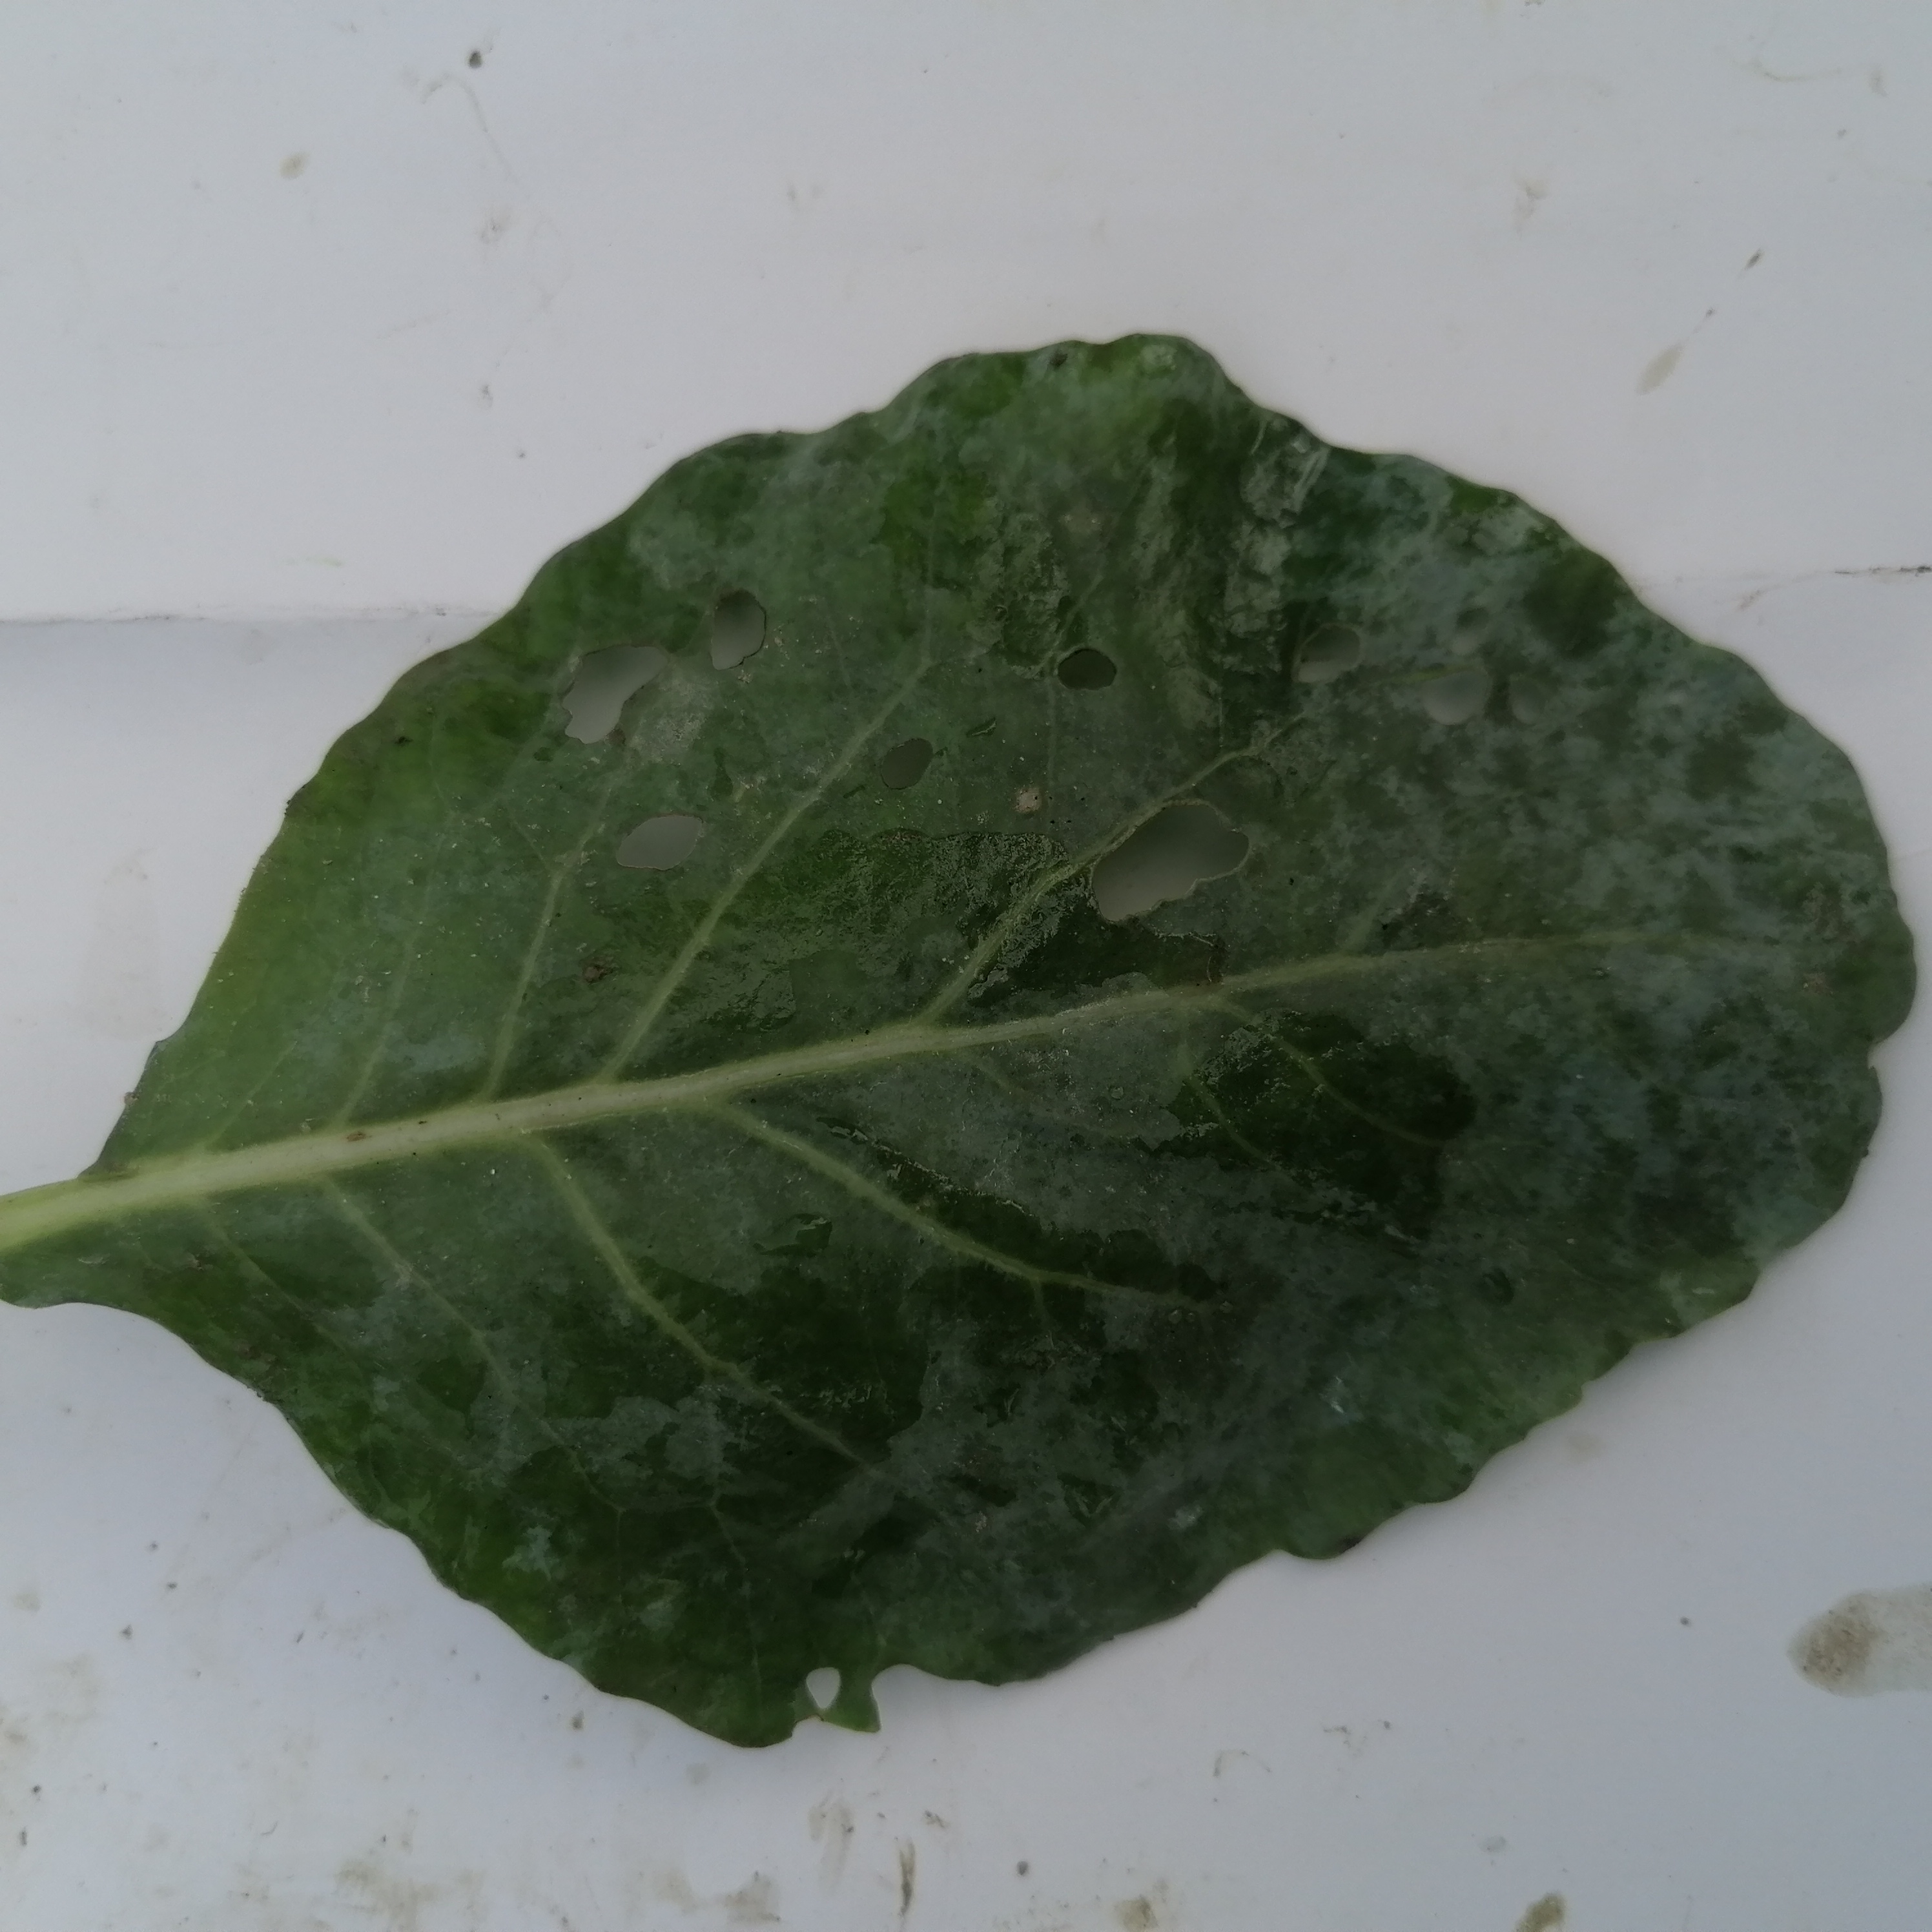
Label: Insect Hole